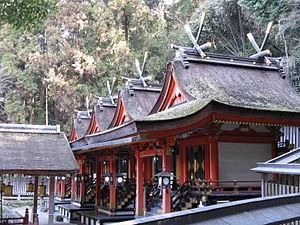
Higashiōsaka, est une ville de la préfecture d'Osaka, Japon, située à l'est de la ville d'Osaka.
Le Hiraoka-jinja 枚岡神社 est un sanctuaire shinto situé à Higashiōsaka, préfecture d'Ōsaka au Japon.